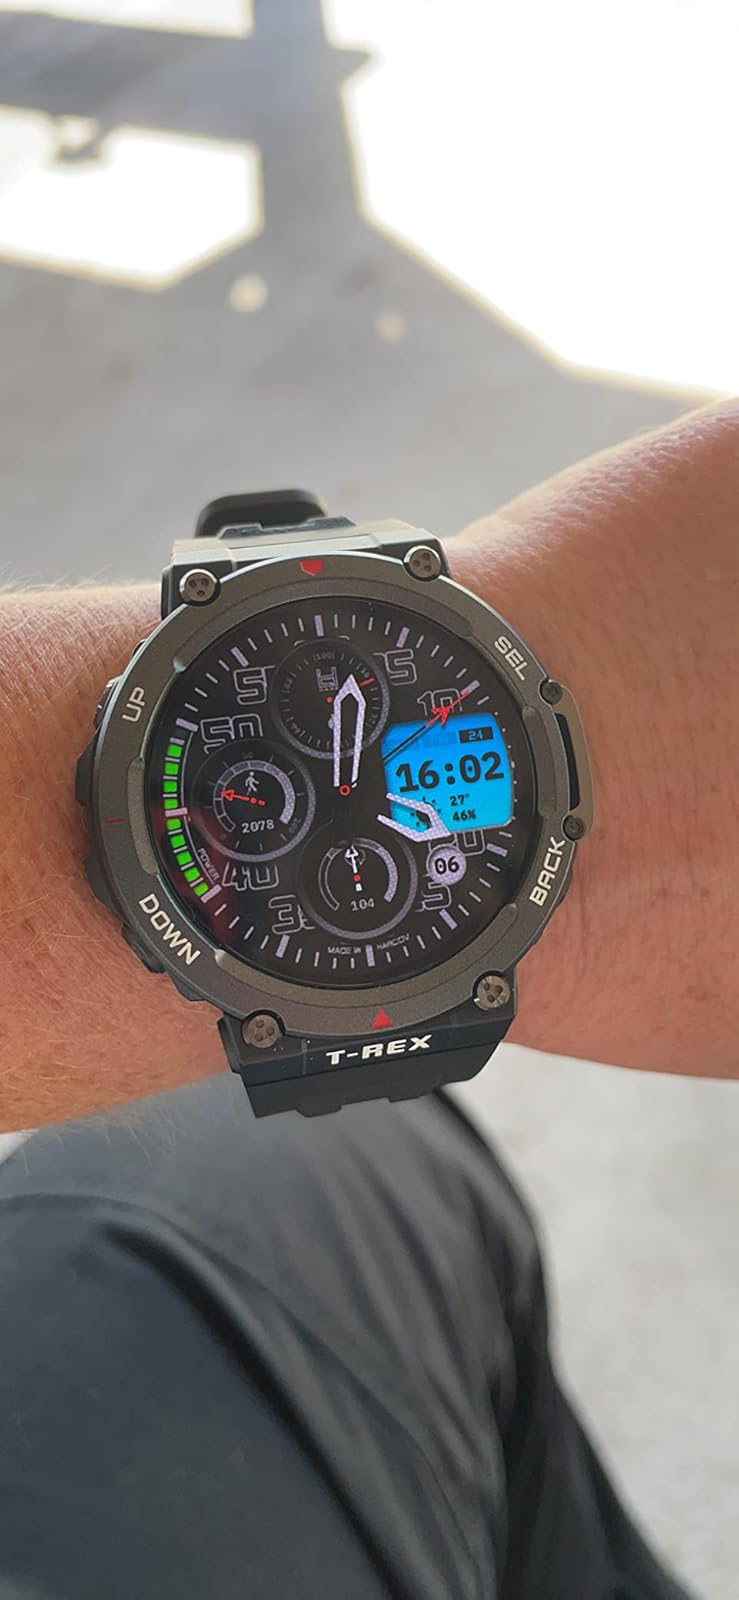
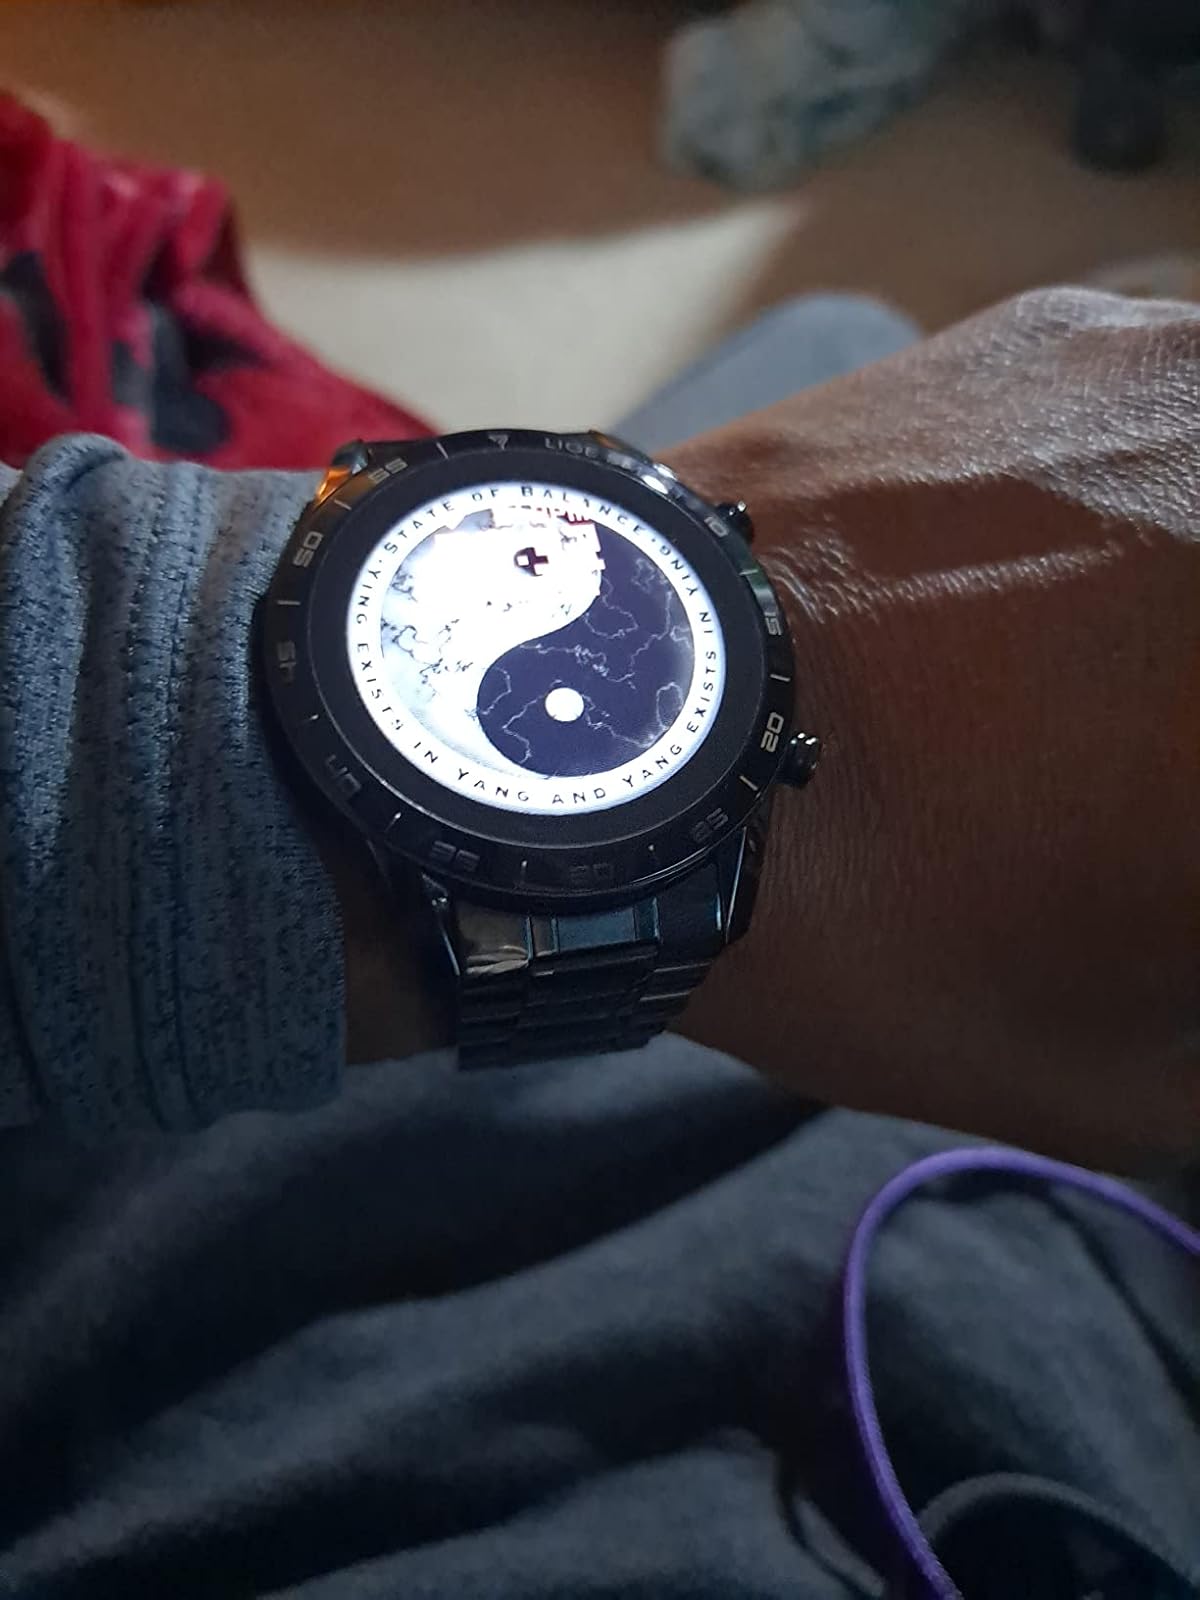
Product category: smartwatch
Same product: no